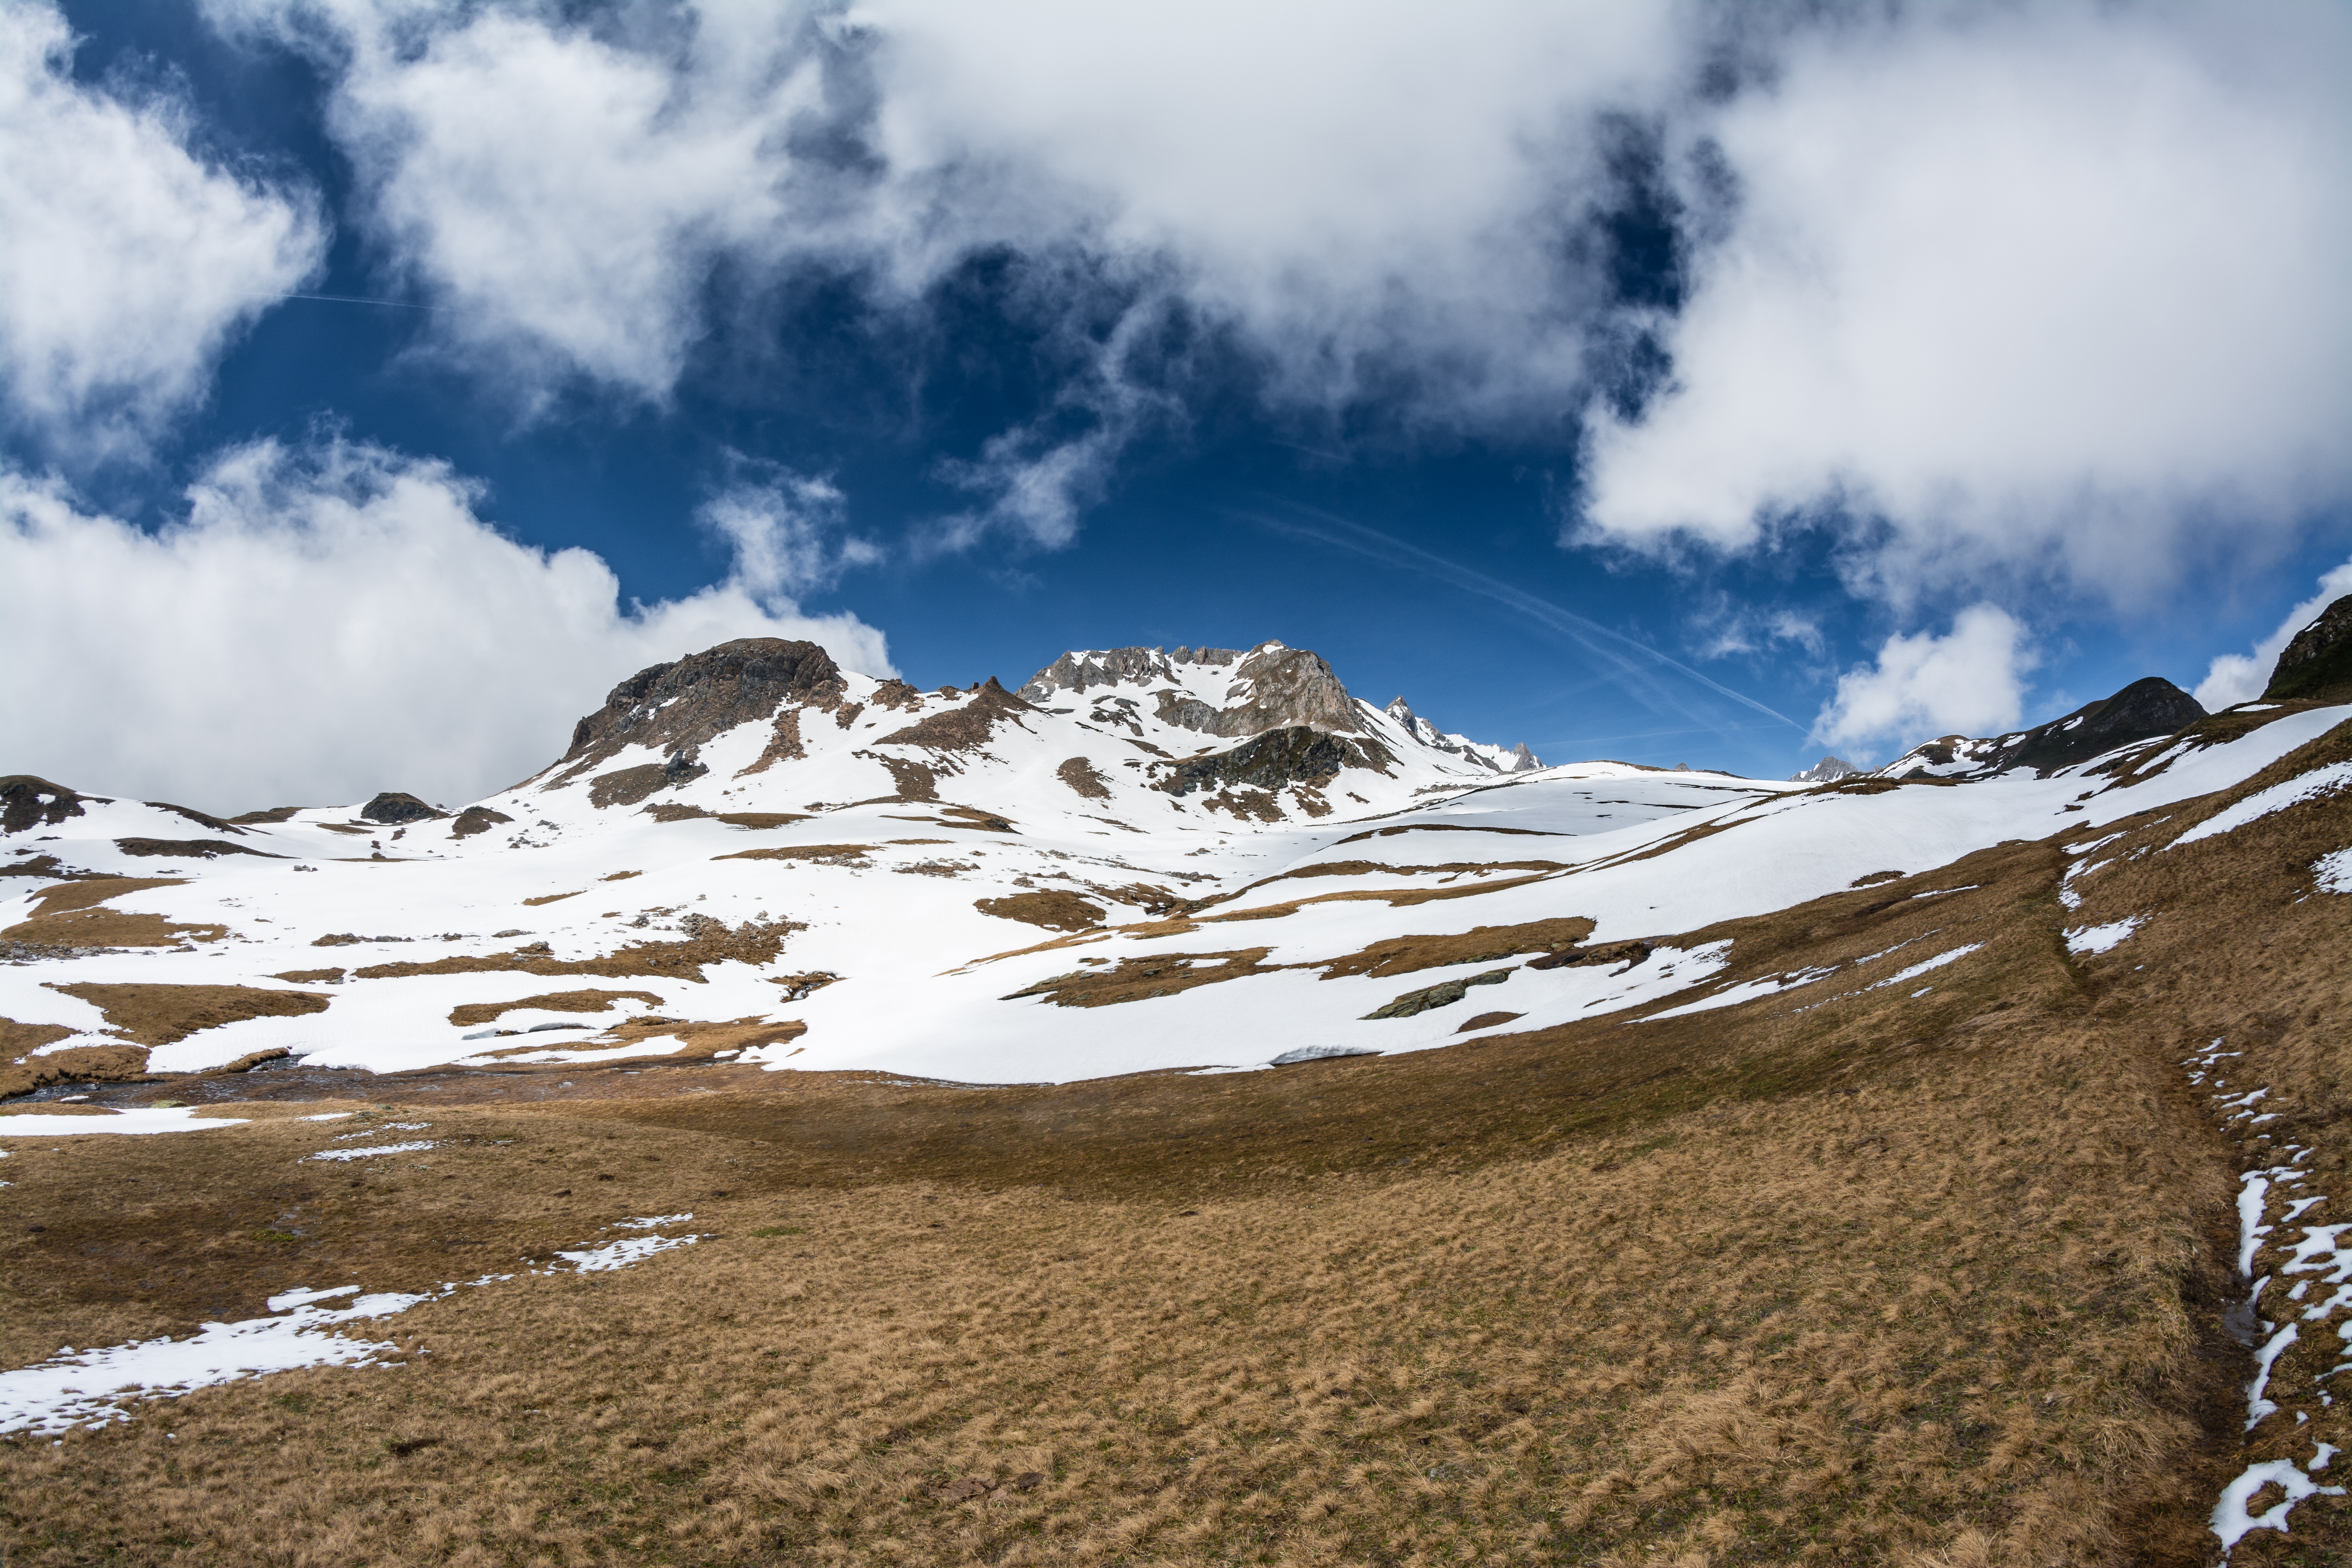
landscape, nature, outdoor, wilderness, mountain, snow, winter, cloud, sky, hiking, white, hill, adventure, peak, valley, mountain range, summer, travel, cliff, spring, green, high, journey, weather, blue, climbing, freedom, altitude, highland, ridge, summit, activity, clouds, trekking, alps, plateau, alpes, fell, top, loch, landform, mountain pass, geographical feature, mountainous landforms